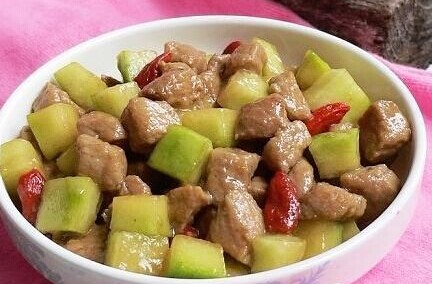
Label: trash